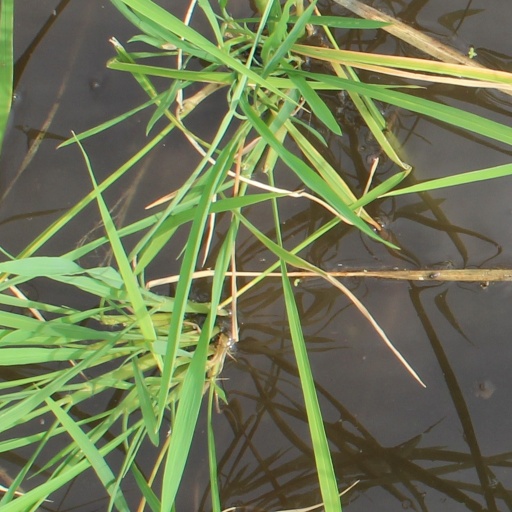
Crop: rice